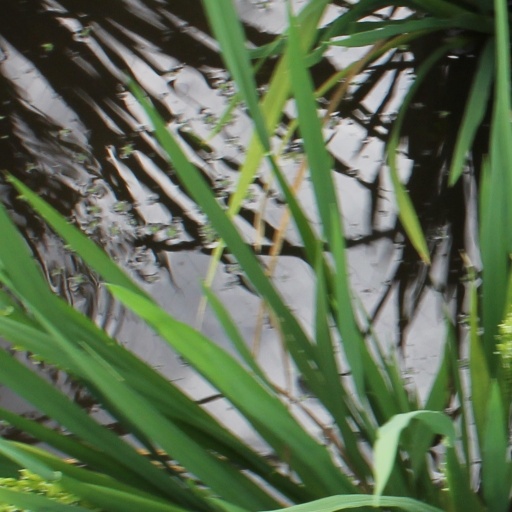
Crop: rice